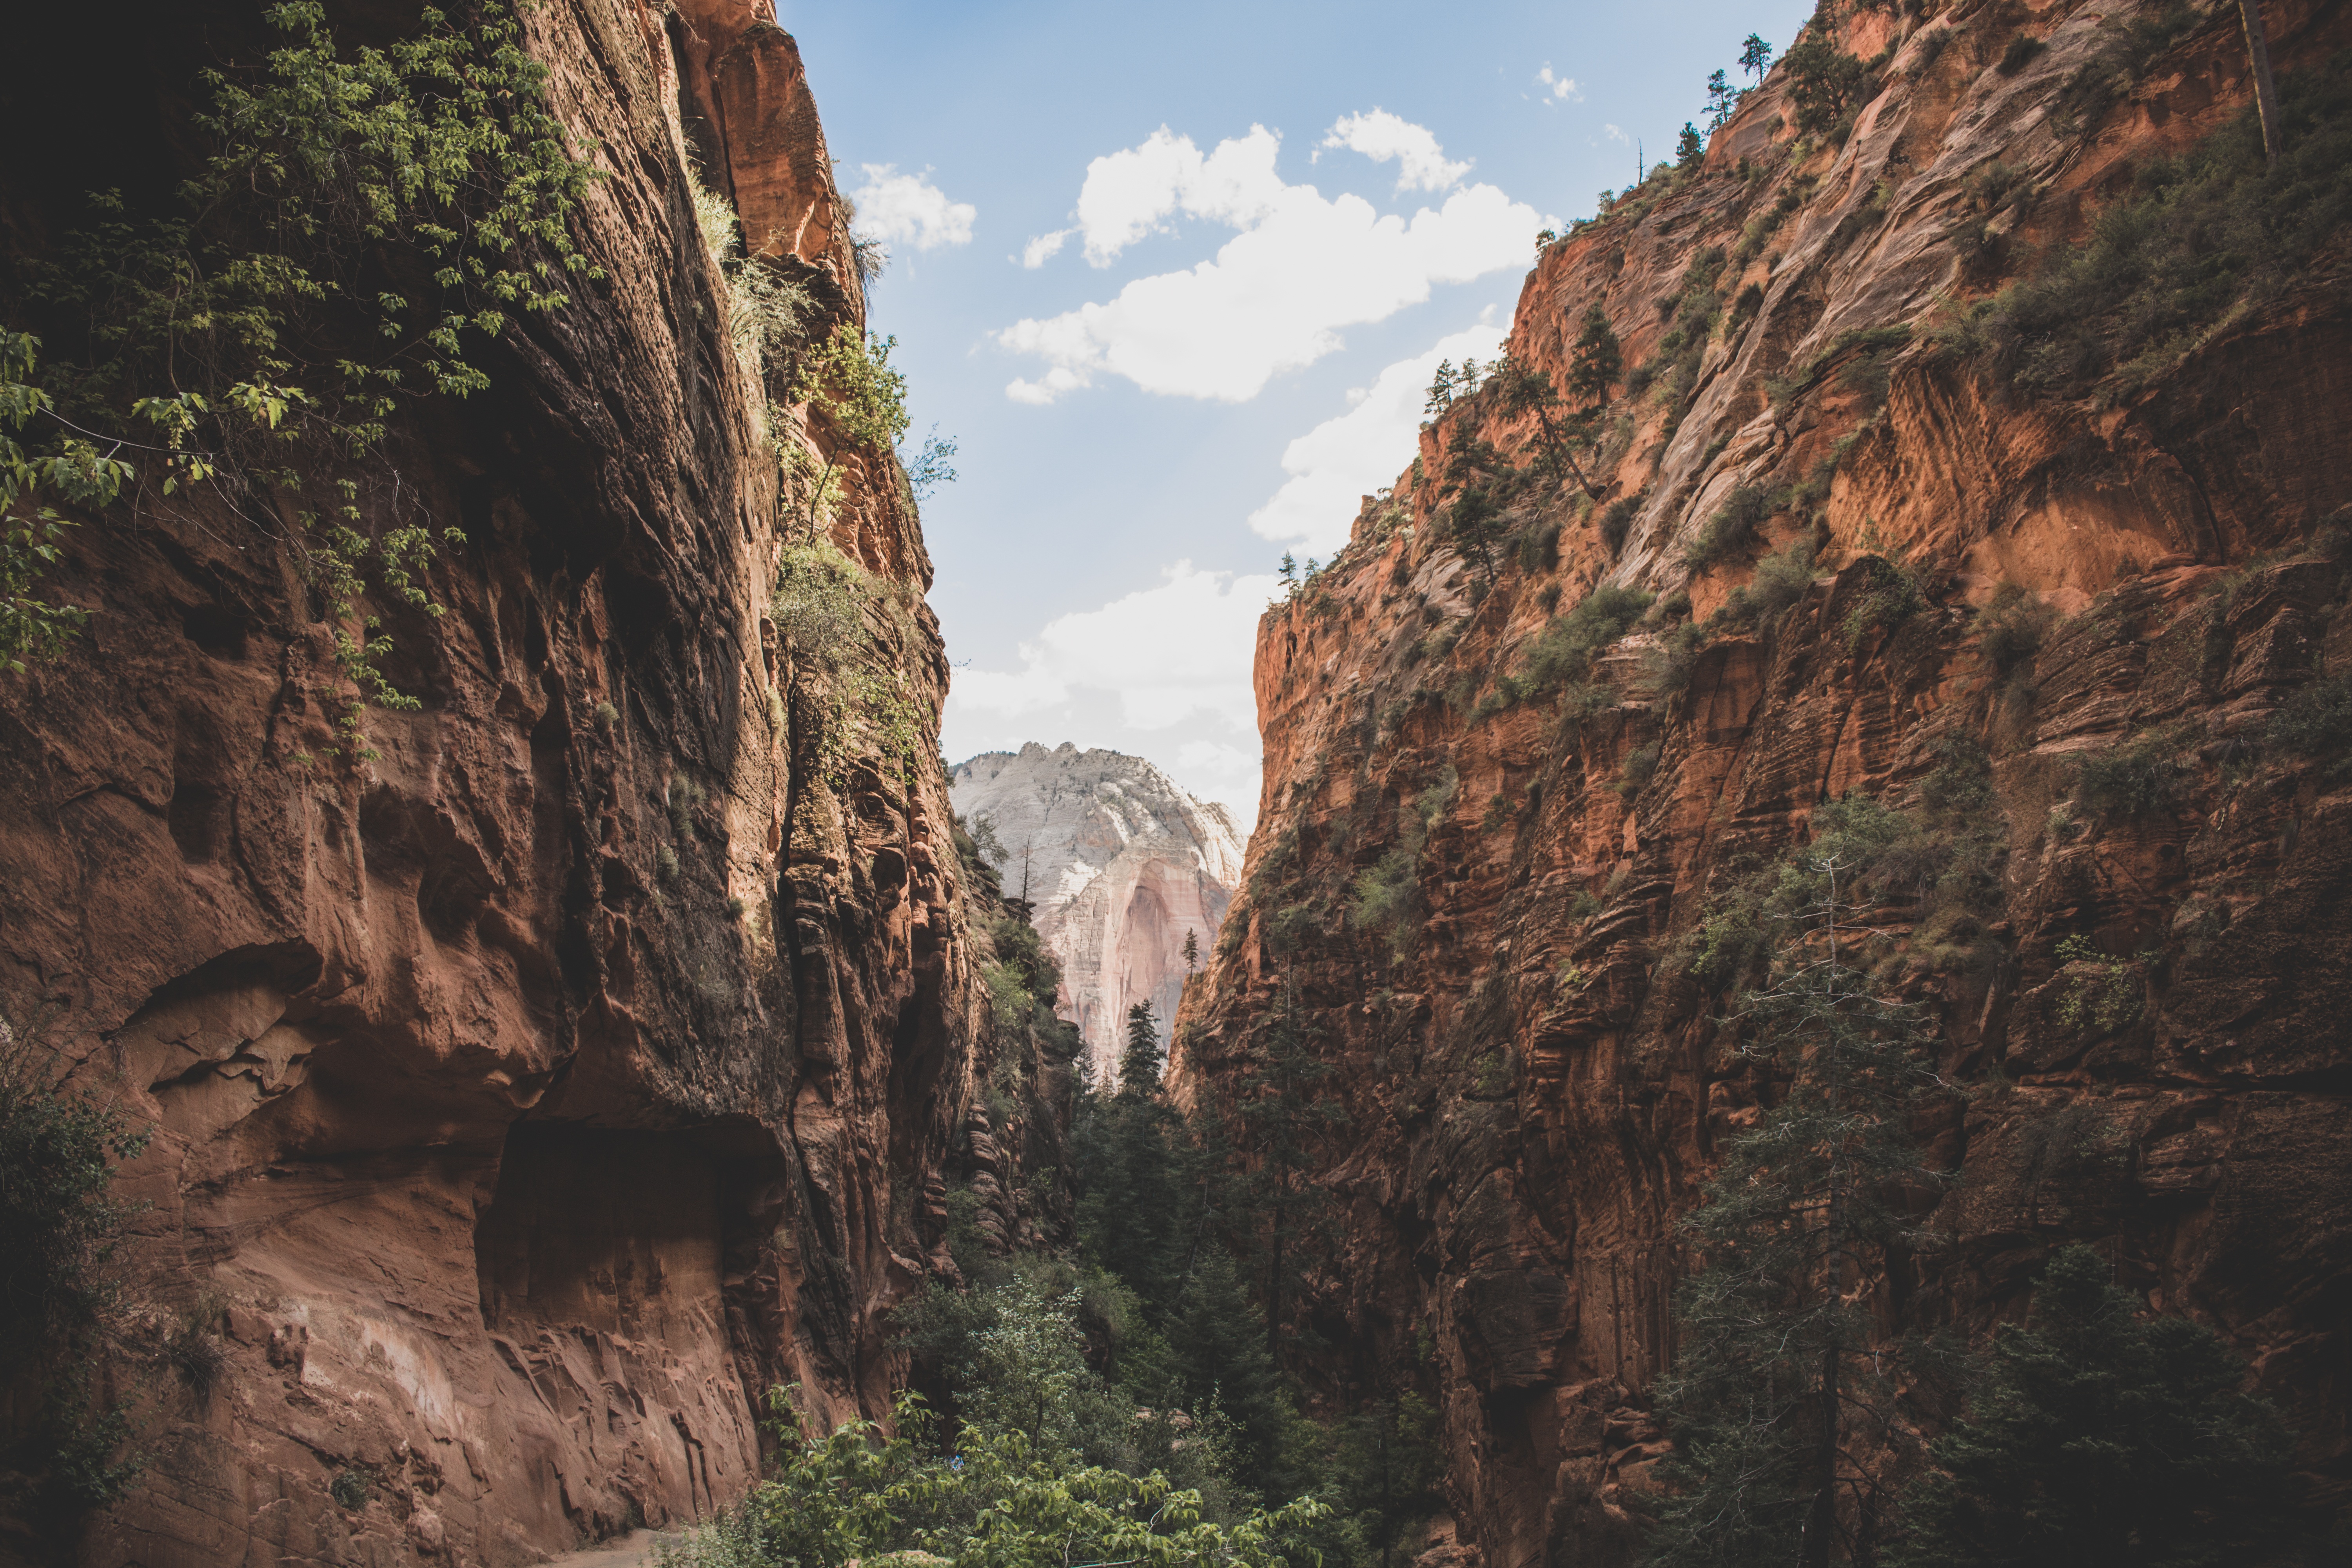
landscape, nature, rock, mountain, sandstone, valley, formation, cliff, arch, scenic, canyon, terrain, national park, trees, outdoors, geology, wadi, landform, rocky mountain, geographical feature